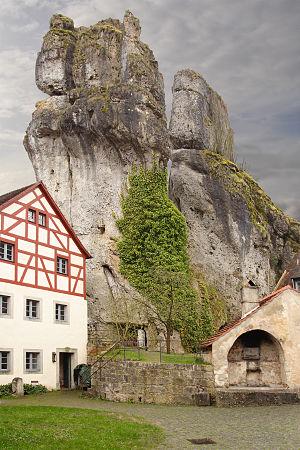
La Suisse franconienne est une région touristique allemande de Haute-Franconie, au sud-ouest de Bayreuth, ainsi nommée en raison de ses particularités culturelles et géologiques. Elle se caractérise par son paysage montagneux fameux pour ses roches et grottes karstiques ainsi qu'une forte densité de châteaux et de ruines. Elle occupe la partie nord du Jura franconien et compte pour sites principaux ː Pottenstein, Gößweinstein, Muggendorf, Ebermannstadt, Streitberg, Egloffstein et Waischenfeld.